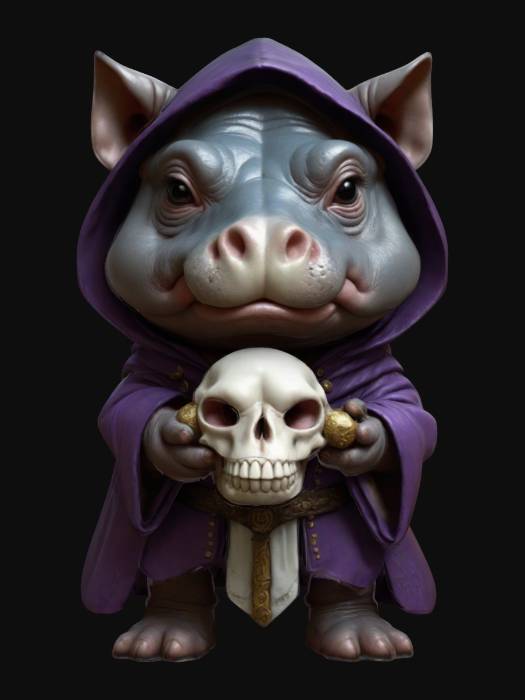
미적 점수 (1~10점): 7